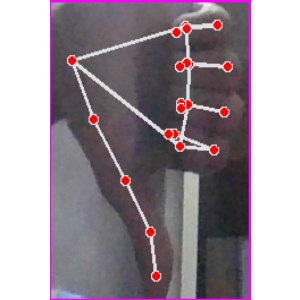
अक्षर: फ